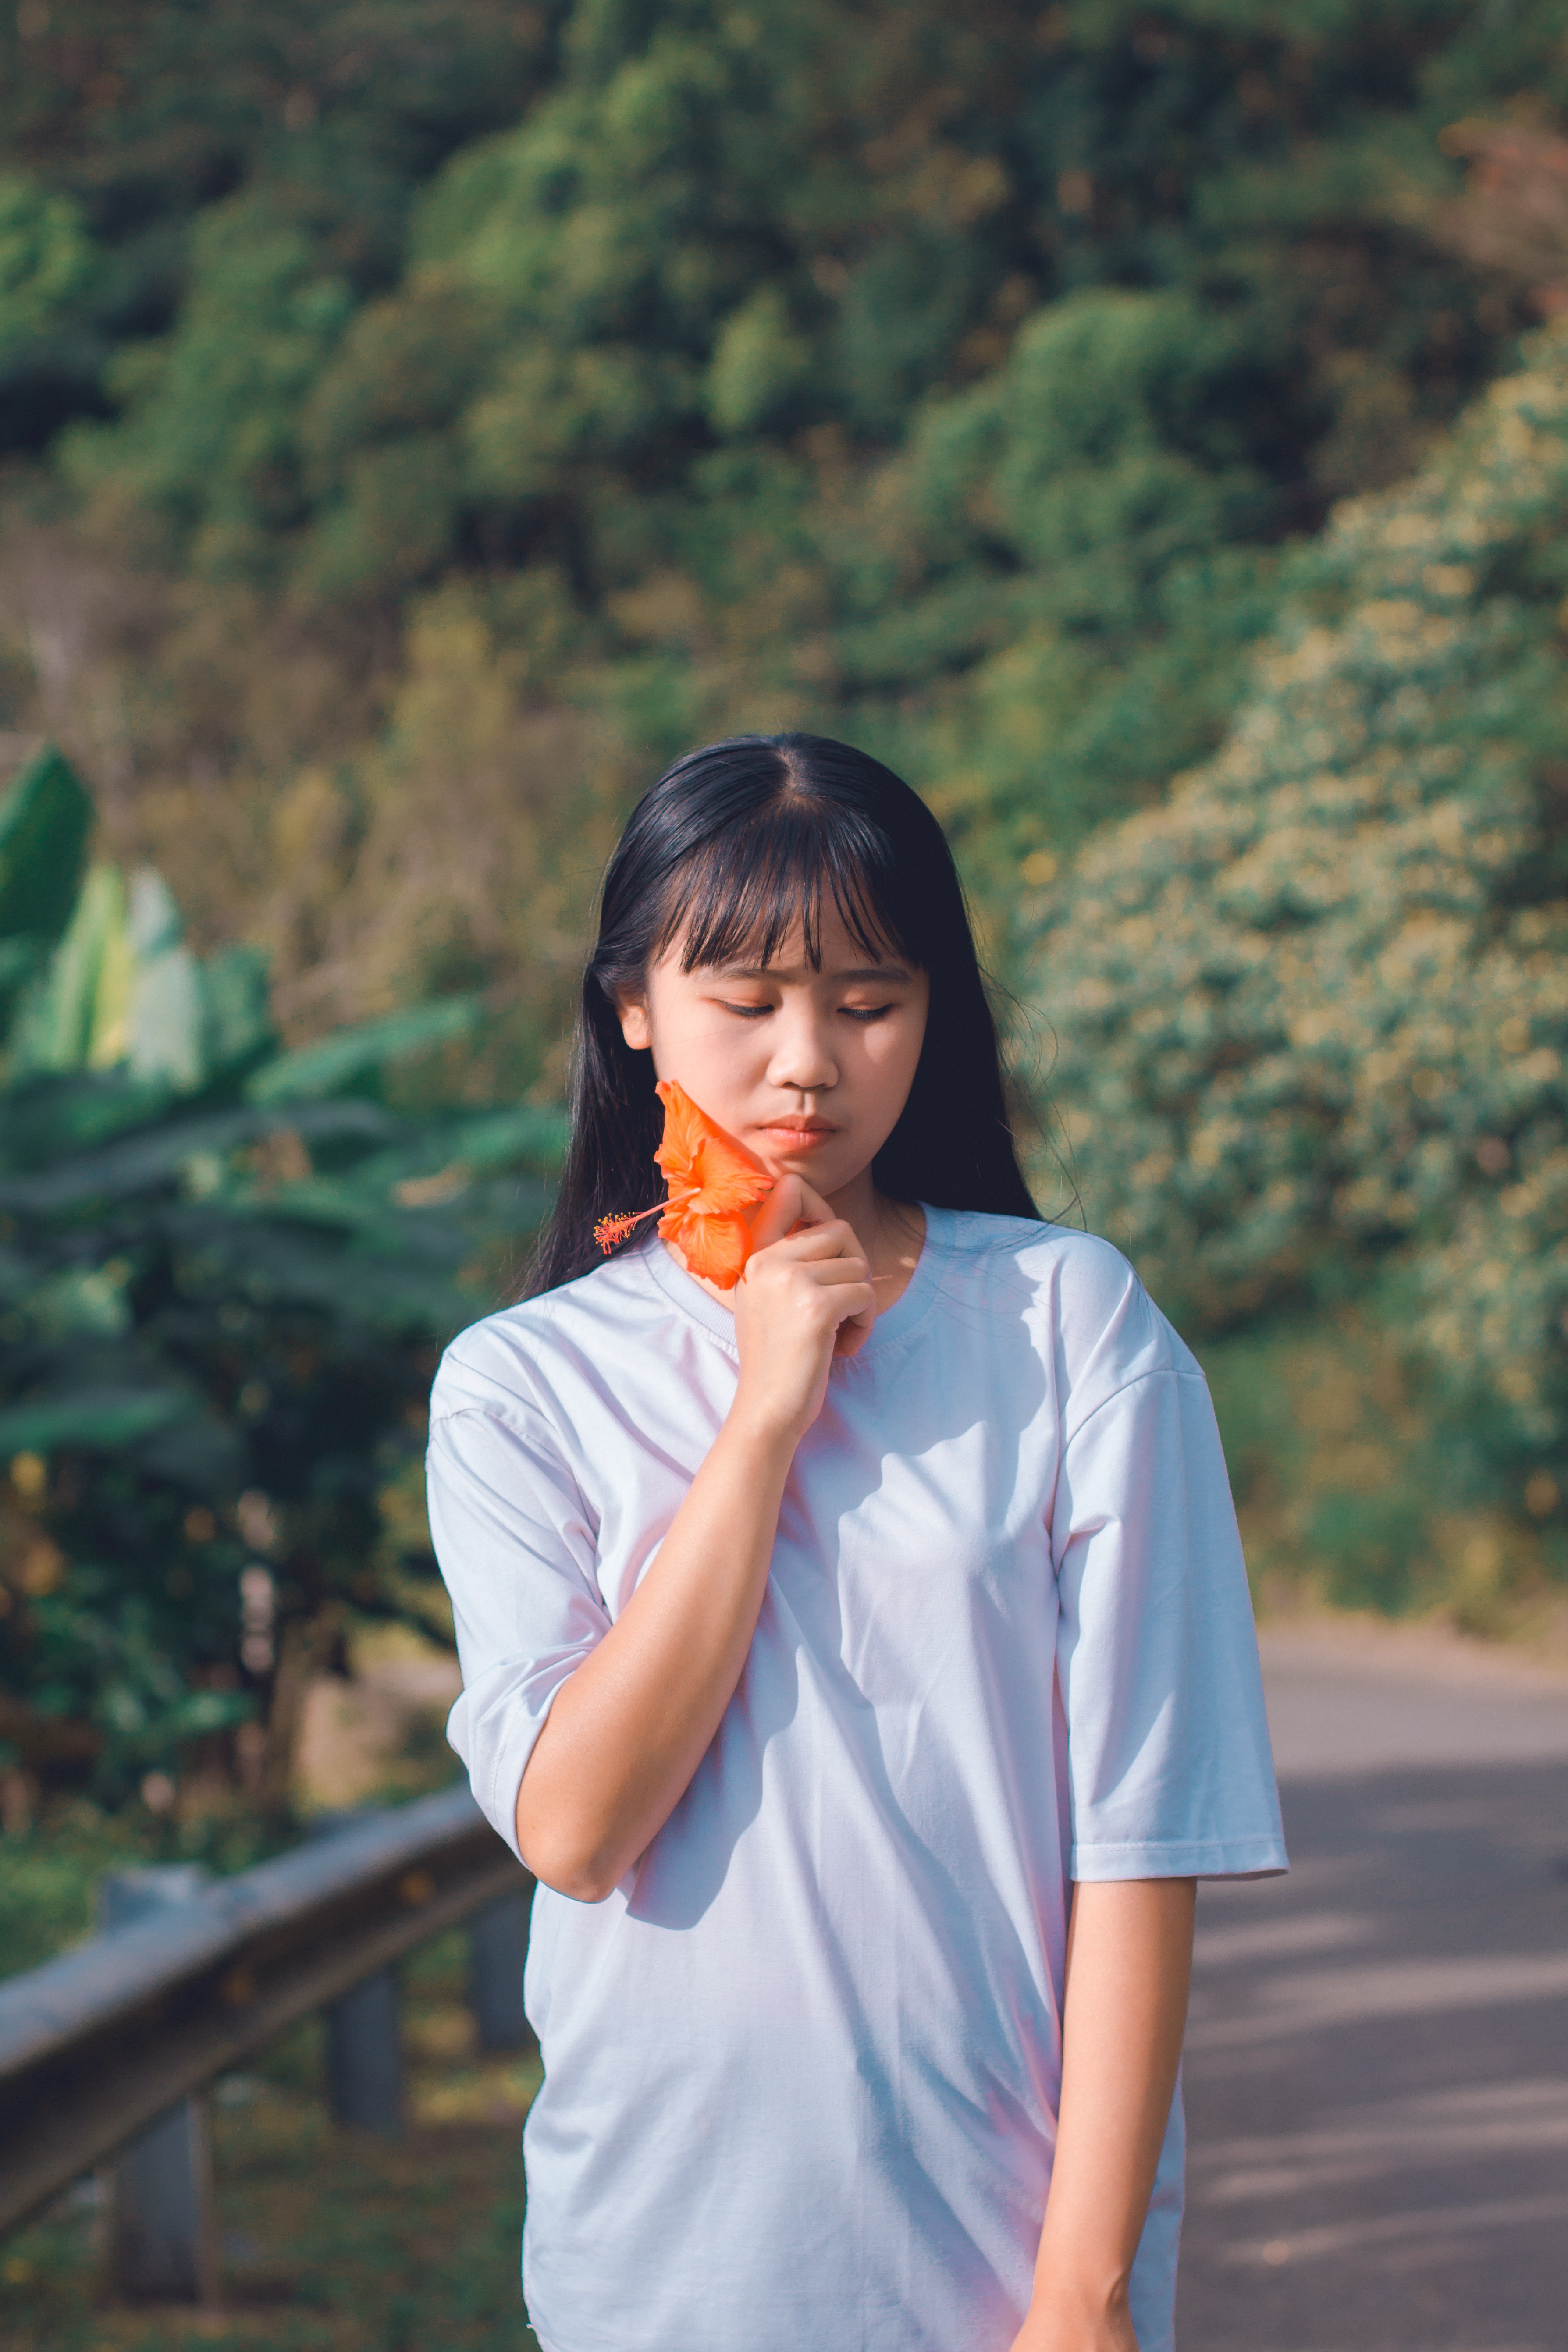
photograph, shoulder, beauty, snapshot, botany, lip, leisure, smile, photography, summer, fun, happy, vacation, tourism, neck, travel, plant, gesture, t shirt